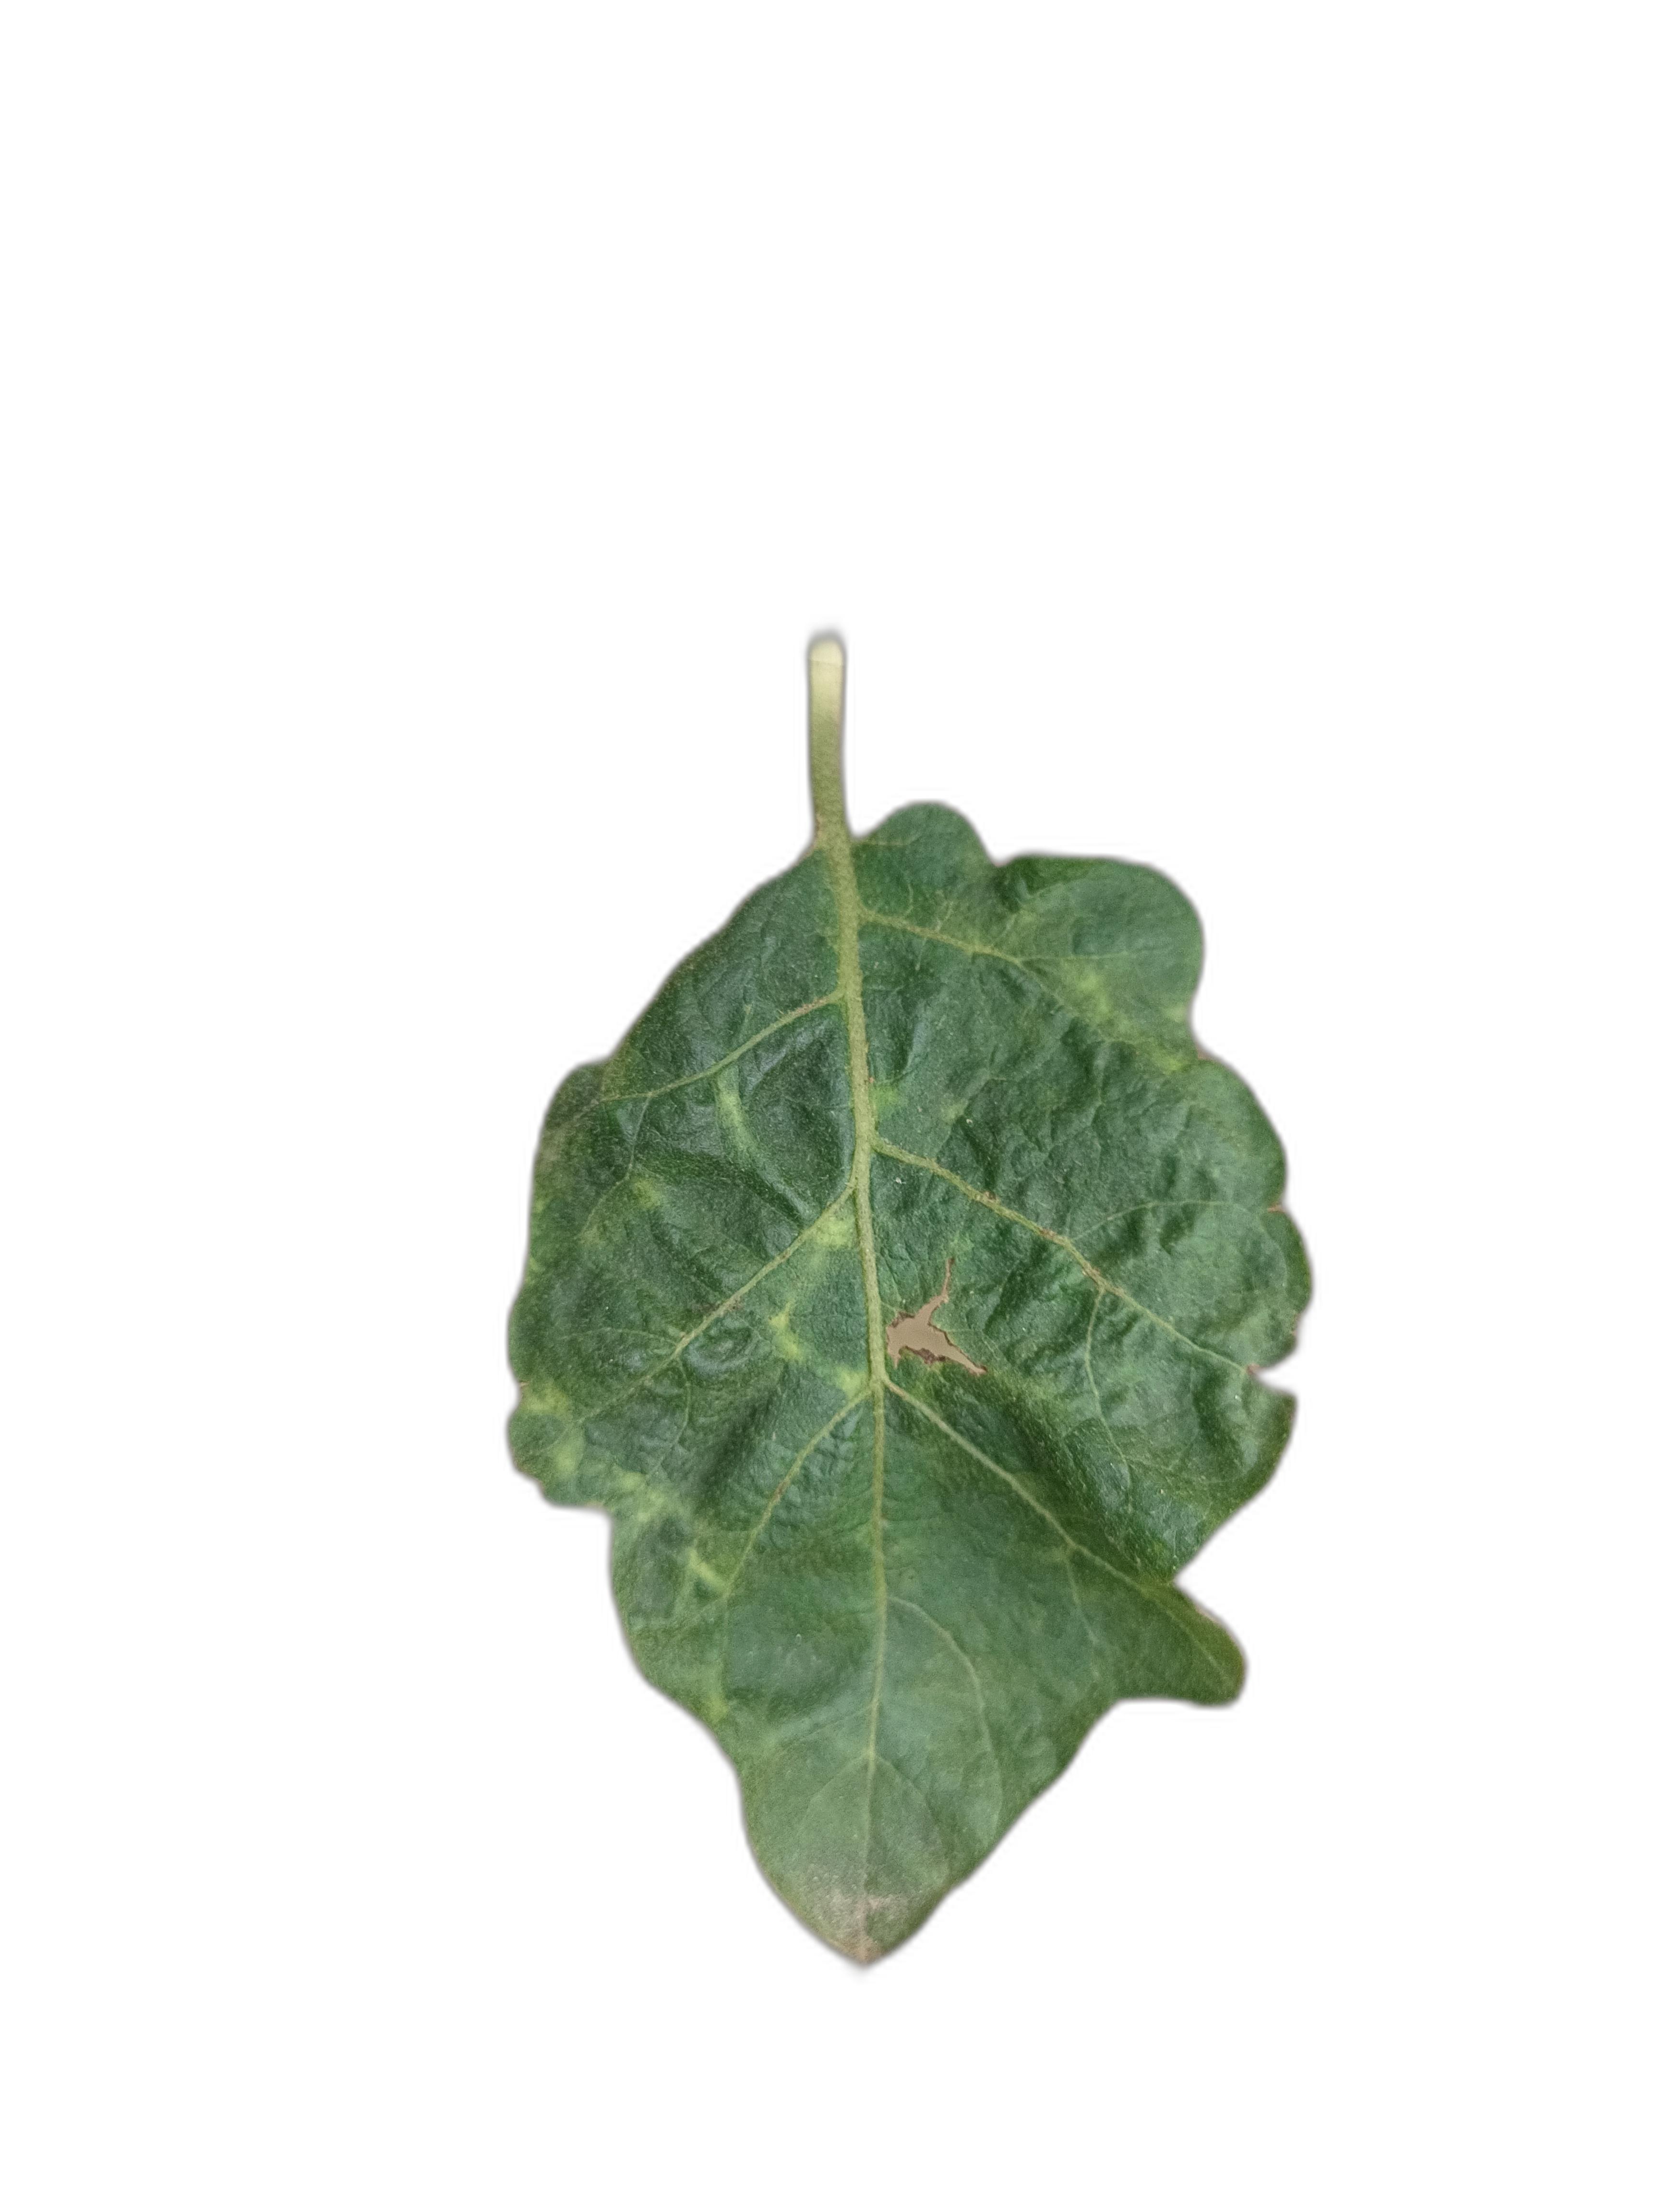
Label: Mosaic Virus Disease